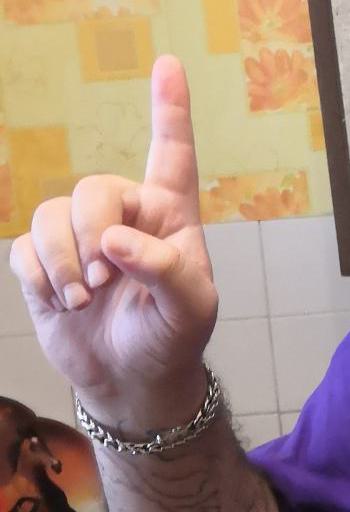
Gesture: one